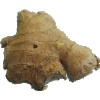
Label: ginger_root